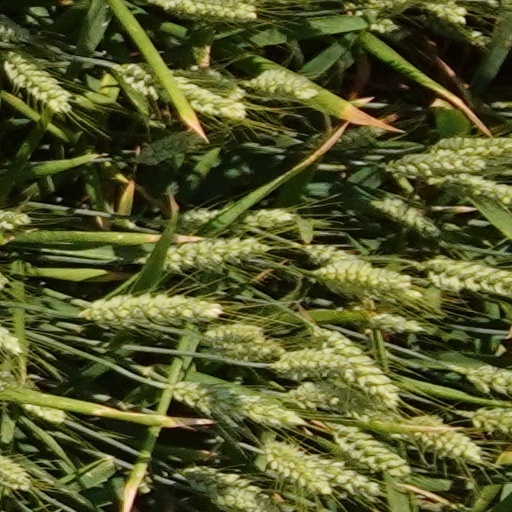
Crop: wheat